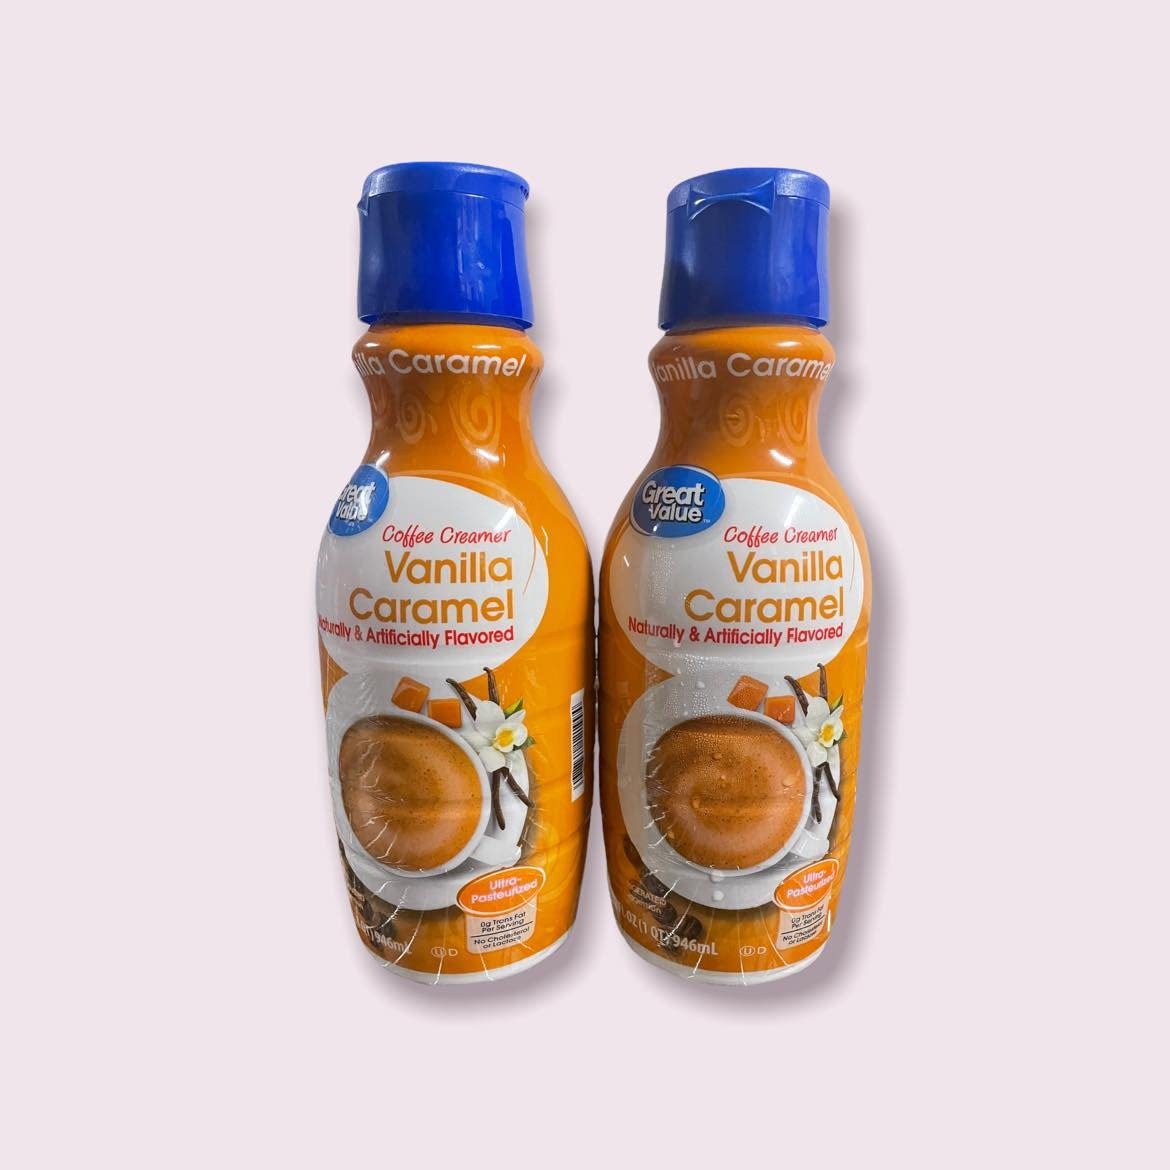
Item Name: Great Value Vanilla Caramel Coffee Creamer, 32 fl oz - 2 pack
Value: 64.0
Unit: Fl Oz

Price: 2.46